Crime in Indonesia

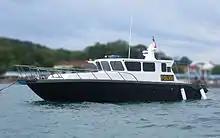
Patrol boat of the Indonesian police

Crime is present in various forms in Indonesia and is punished by means such as the death penalty, fines and/or imprisonment, but is low compared to other nations in the region. Indonesia's murder rate of 0.4 per 100,000 registered in 2017 is considered one of the lowest in the world.